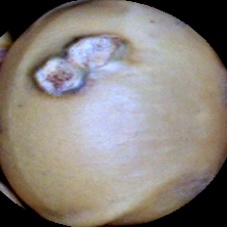
Label: Broken